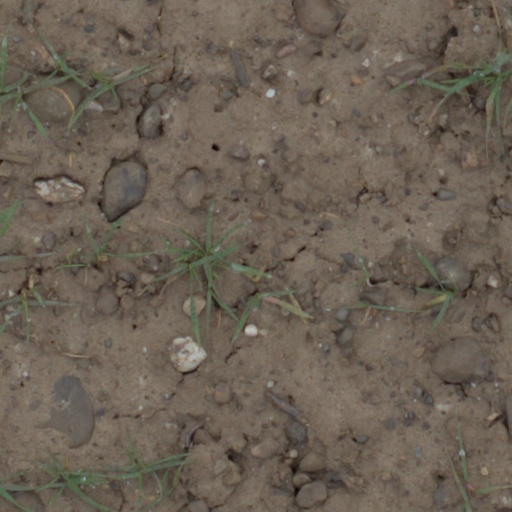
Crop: wheat